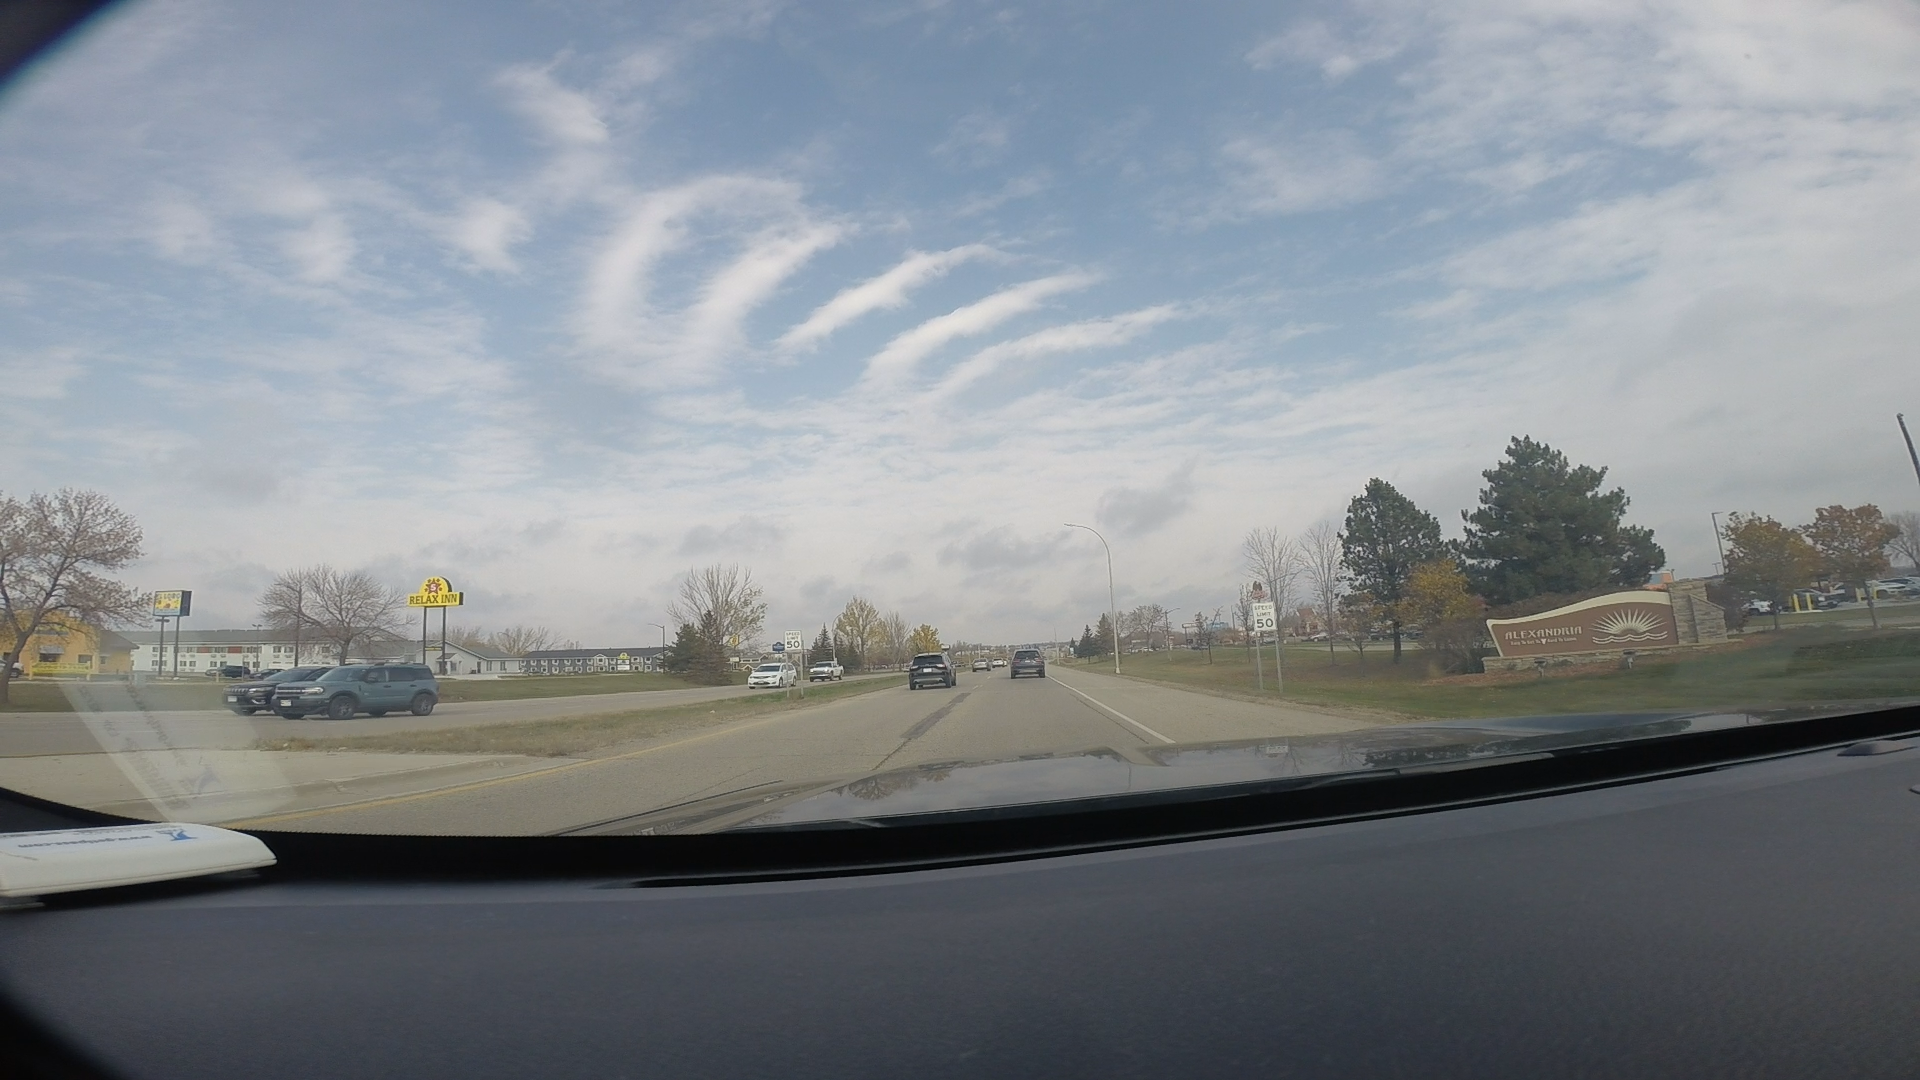
Speed limit sign label: mph50